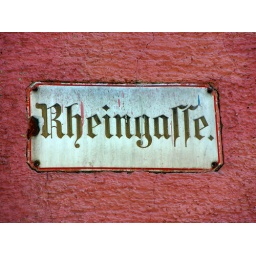
Old street sign in Konstanz/Constance, Germany (&amp;quot;Rheingasse&amp;quot;, meaning &amp;quot;Alleyway to the Rhine&amp;quot;)